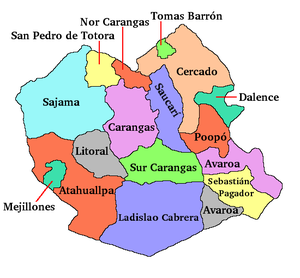
Oruro (departement) / Provinser i departementet Oruro
Oruro er et departement i Bolivias vestlige højland. Departementet dækker et areal på 53.588 km² og har en befolkning på 494.178 indbyggere. Det administrative centrum er byen Oruro.